Saint Jhn

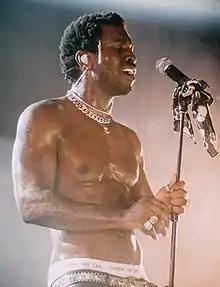
Saint Jhn performing in 2018

Carlos St. John Phillips (born August 26, 1986), known professionally as Saint Jhn (stylized as SAINt JHN; pronounced "Saint John"), is a Guyanese-American rapper and singer.